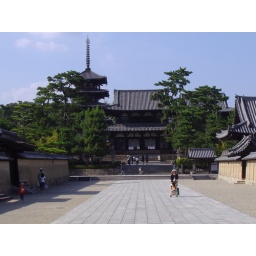
Horyuji in Nara prefecture is the oldest wooden building in the world. It was built in 710 A.D.